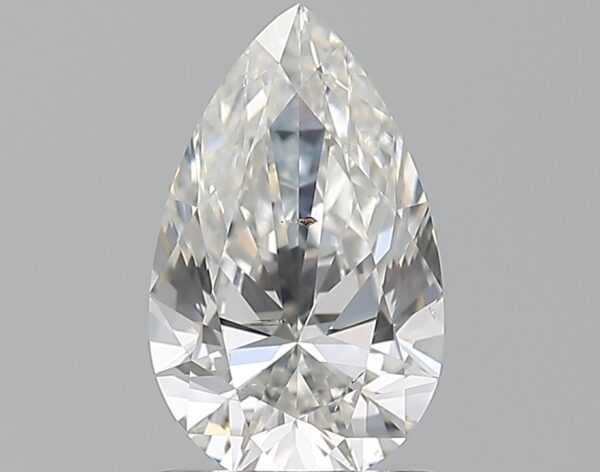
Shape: pear
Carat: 1.01
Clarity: SI1
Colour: G
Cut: EX
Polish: EX
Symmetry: EX
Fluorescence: N
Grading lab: GIA
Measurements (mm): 9.19 x 5.61 x 3.34